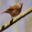
Label: bird